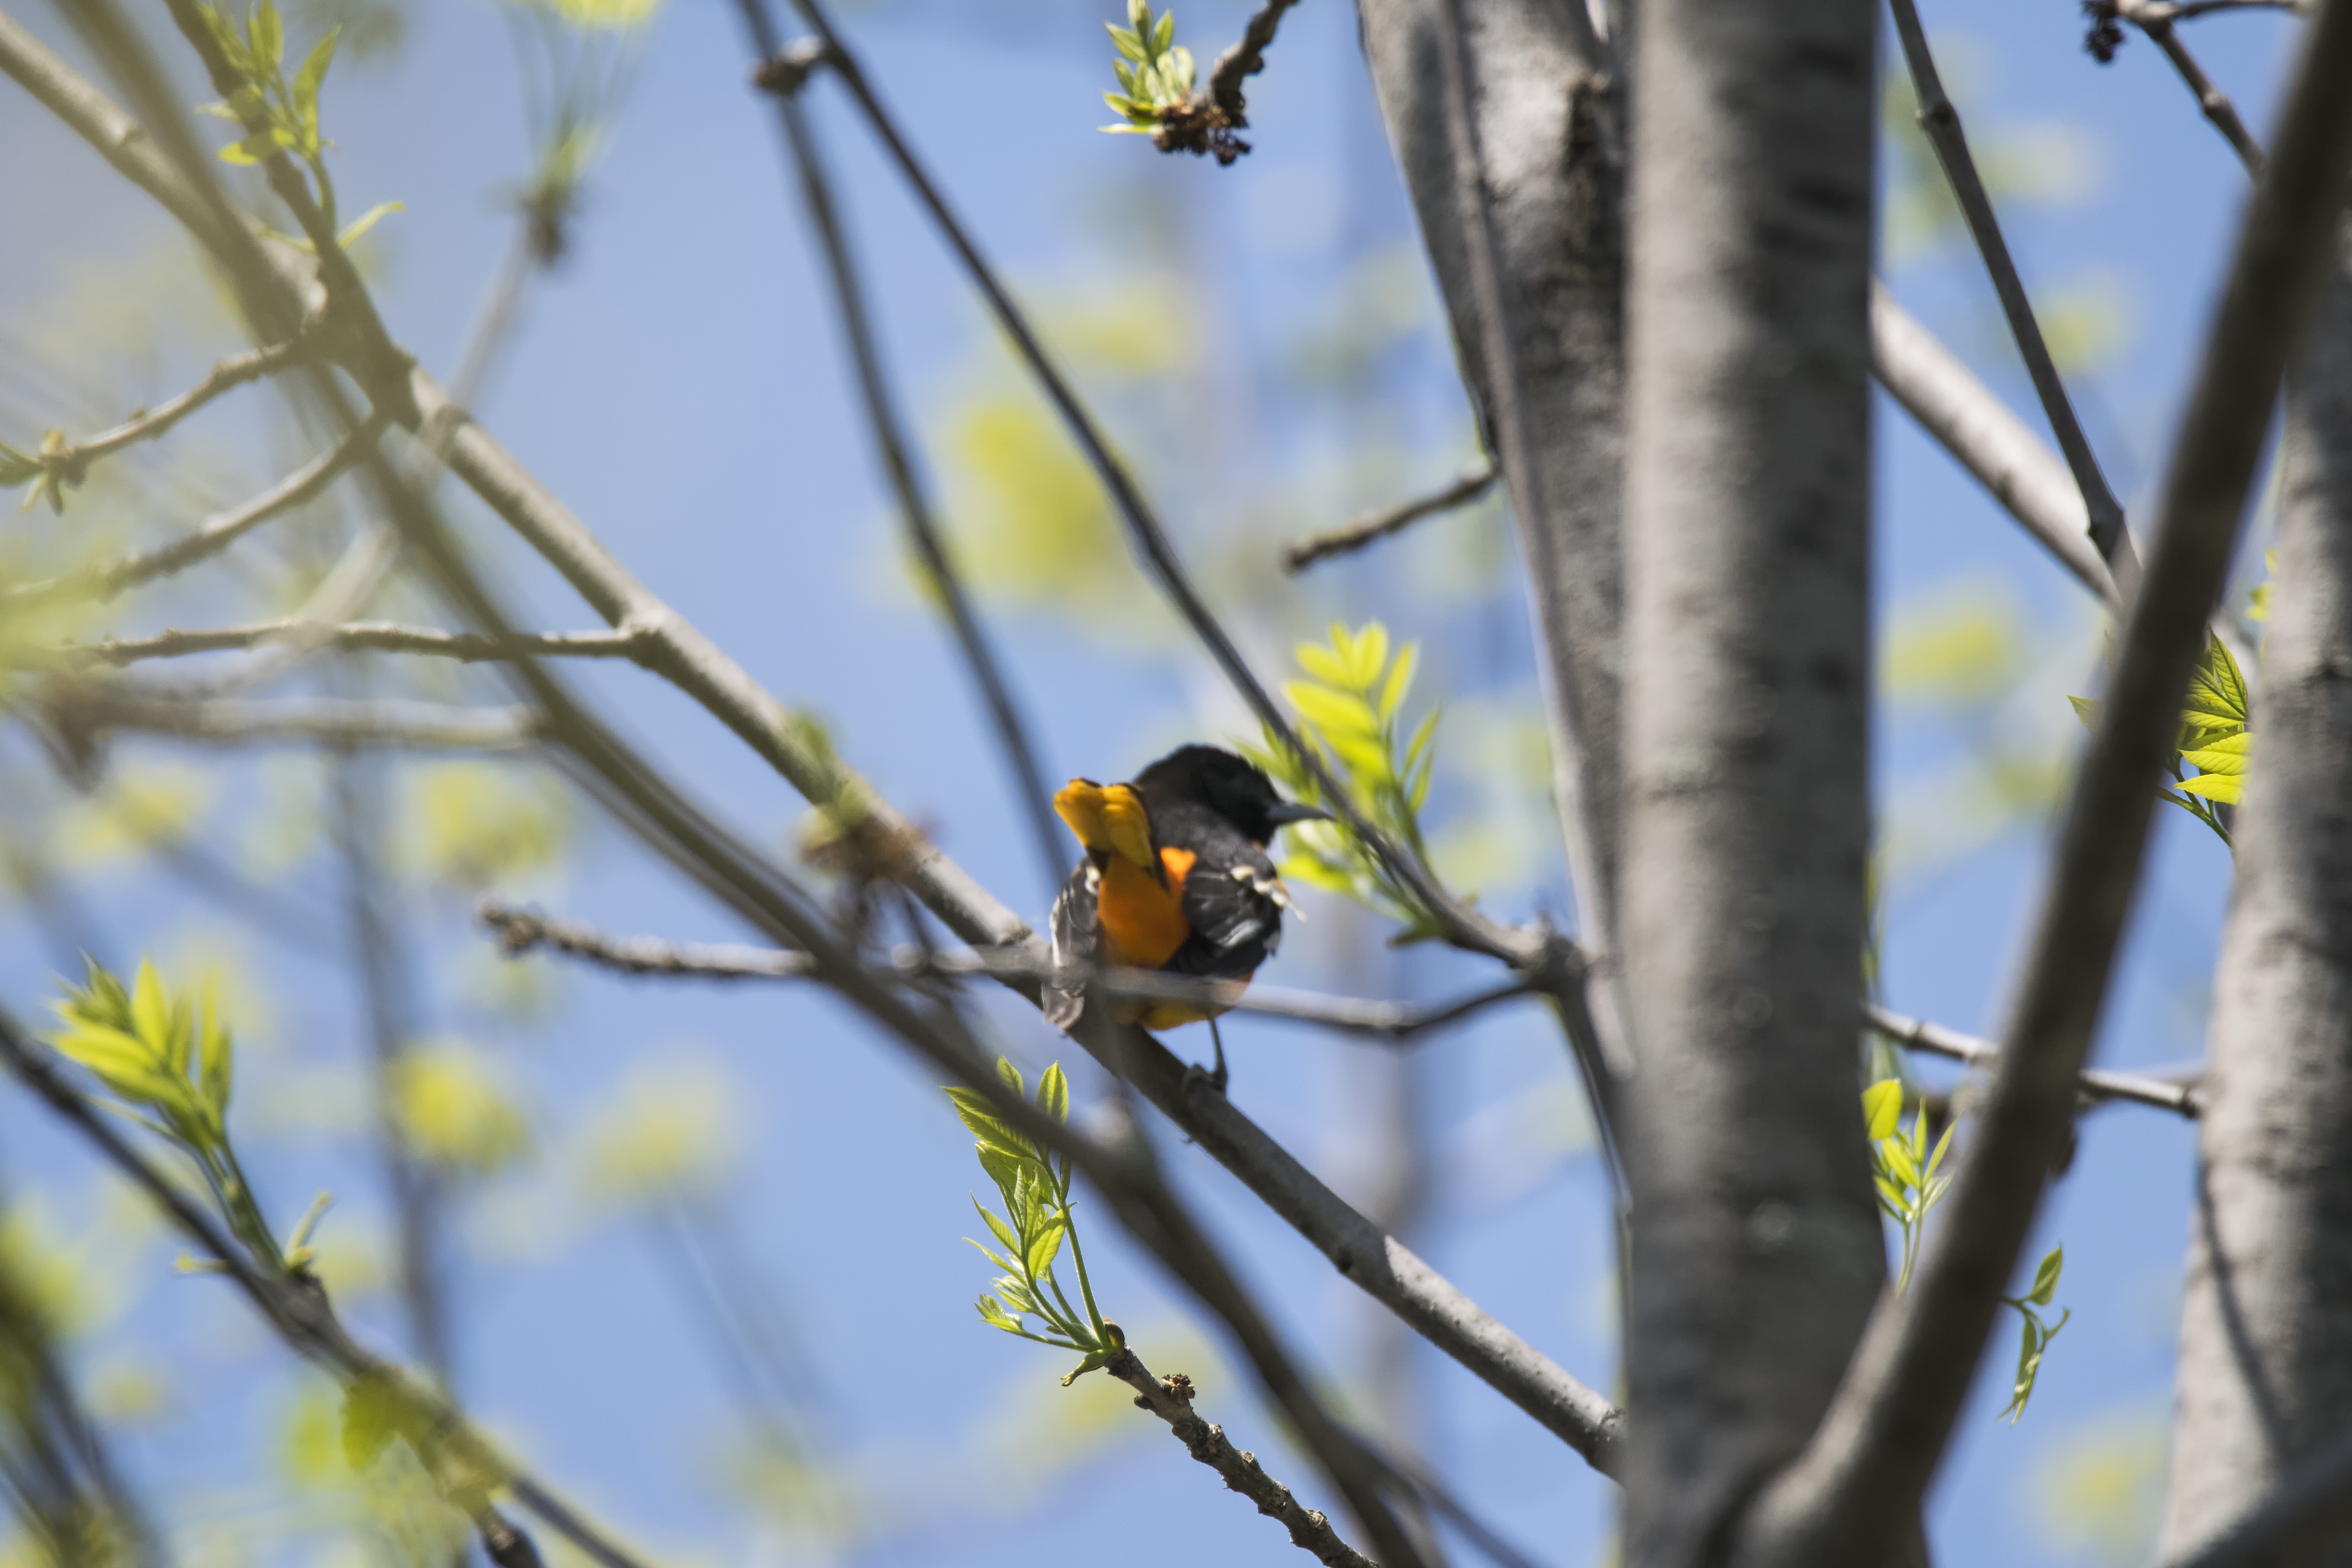
tree, nature, branch, bird, flower, wildlife, fauna, de, canada, quebec, baltimore, sherbrooke, oiseau, oriole, perching bird